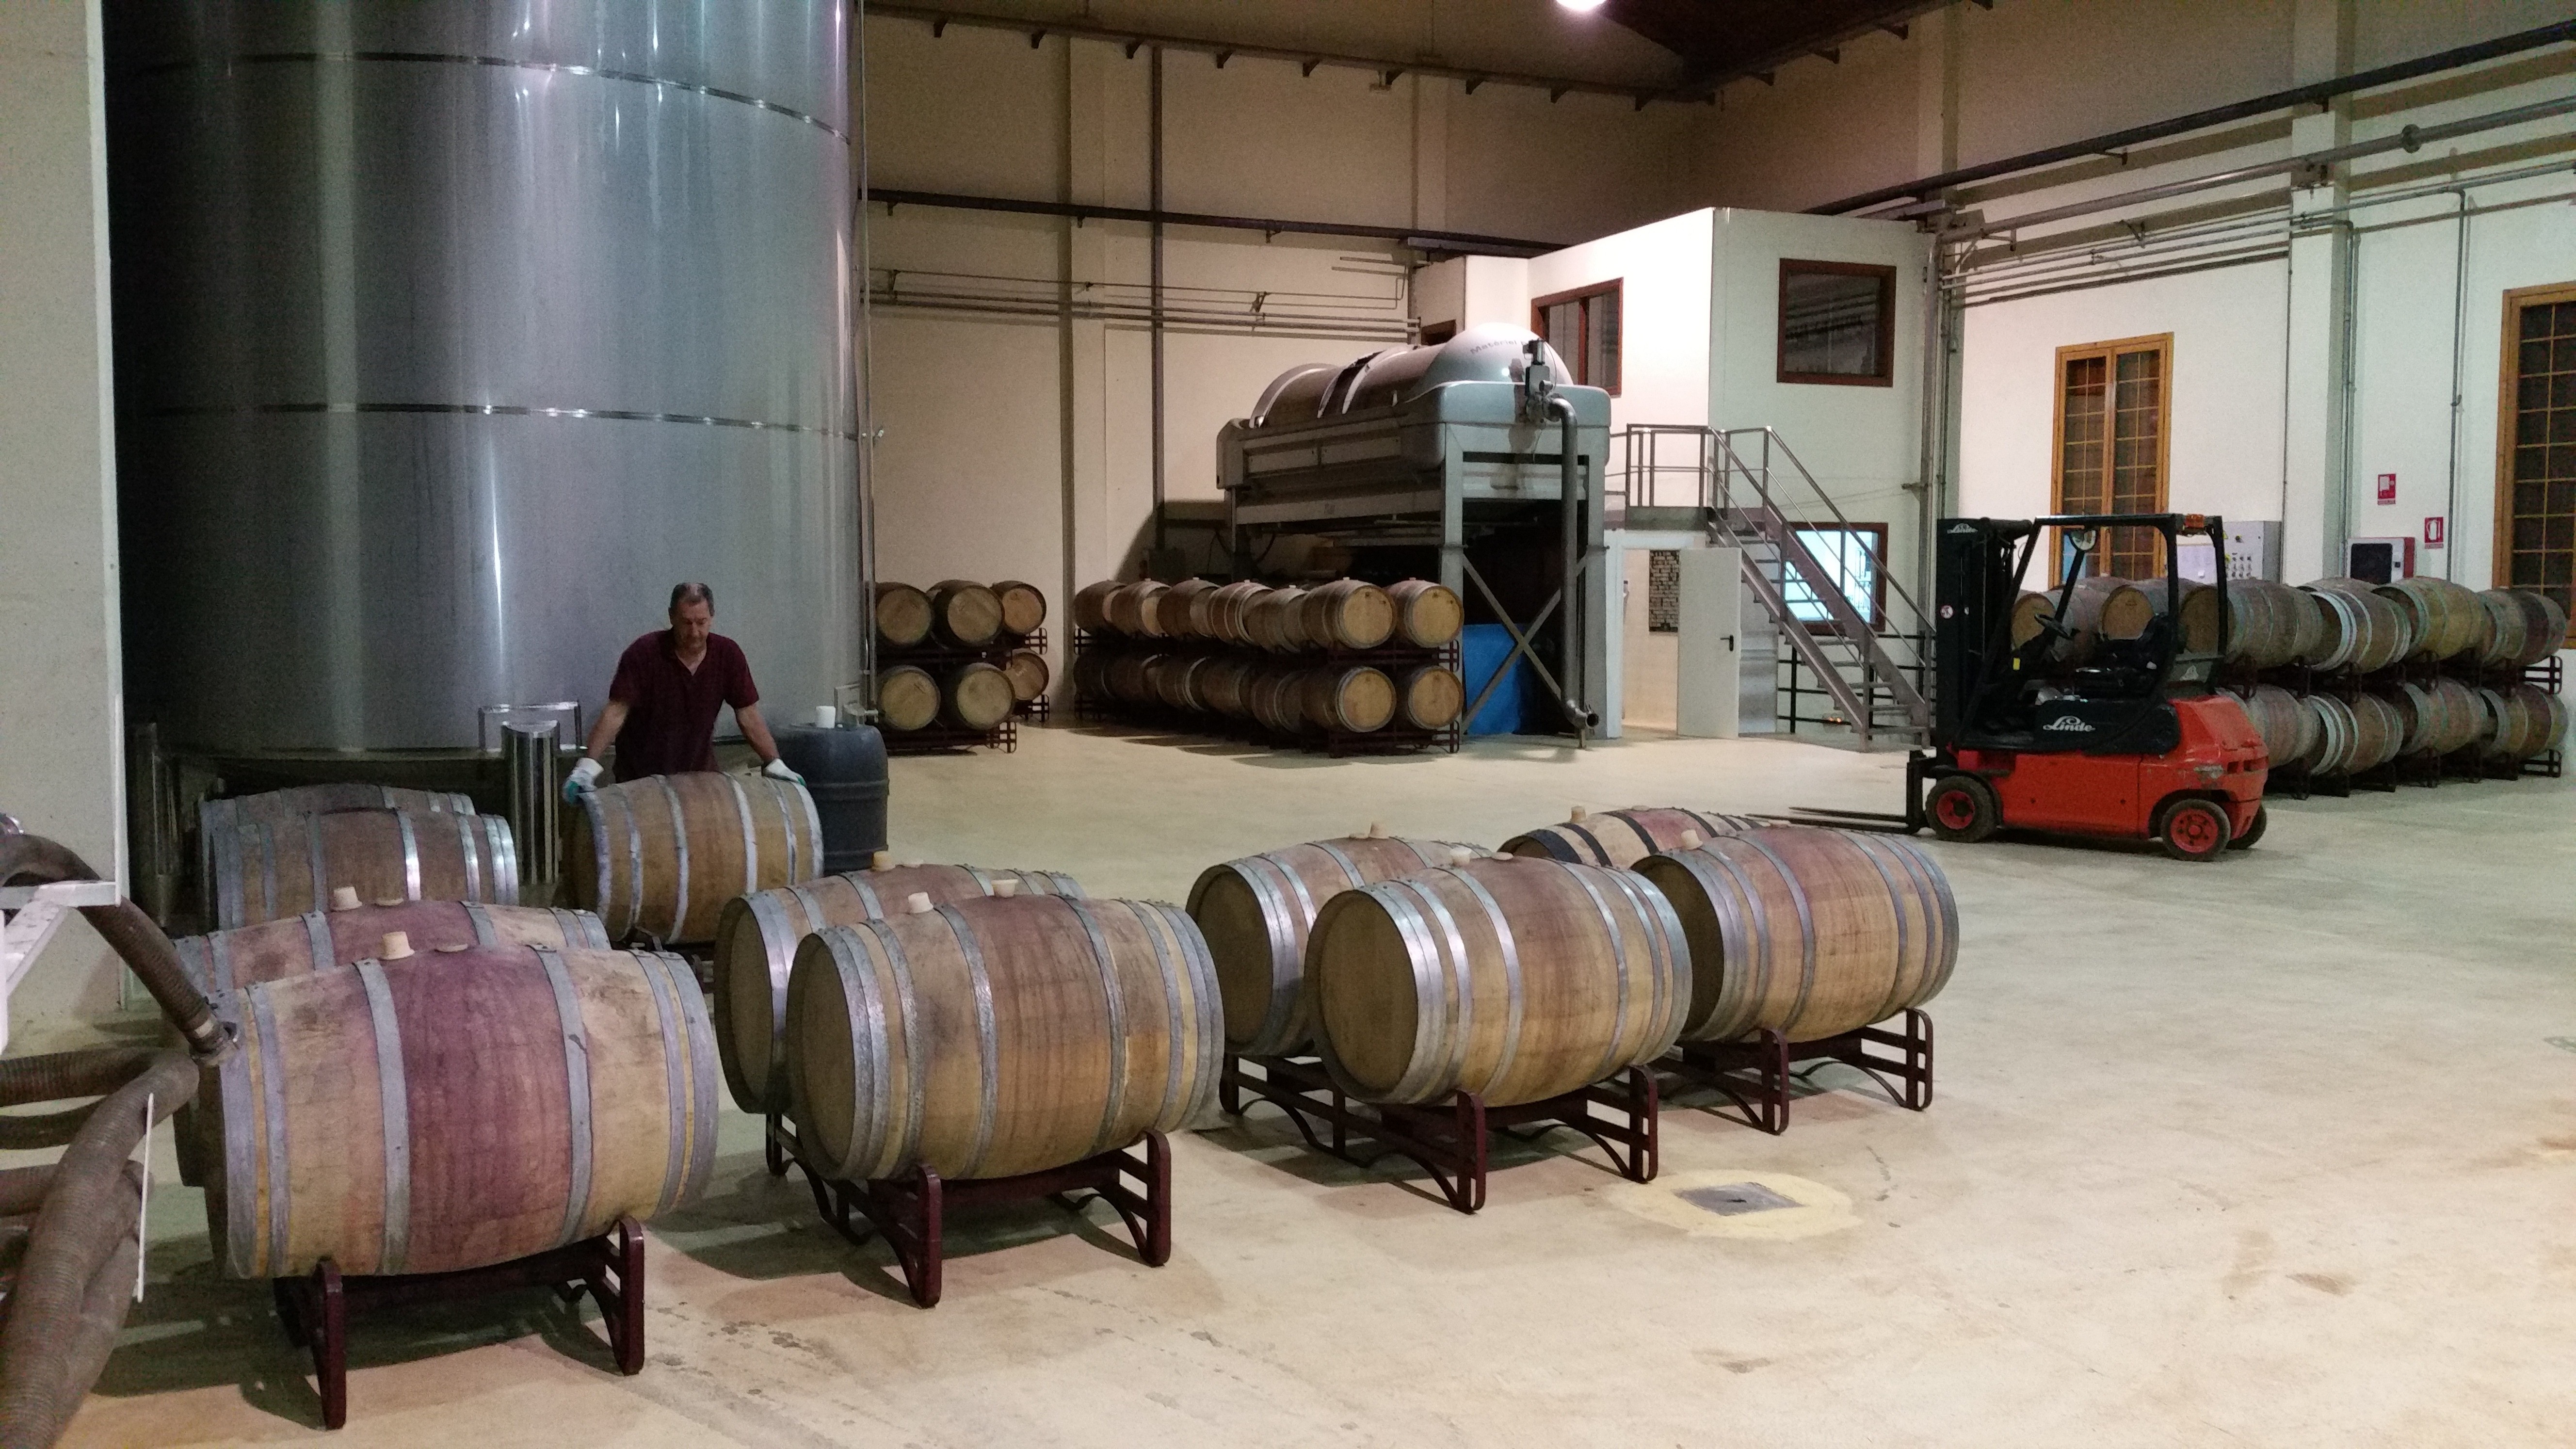
factory, drum, percussion, drums, winery, brewery, casks, wine production, man made object, skin head percussion instrument, lyng